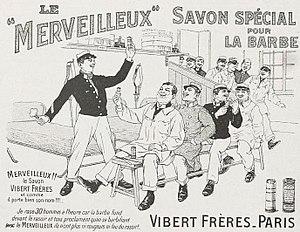
Savon à barbe, publicité de 1906.
Le savon à barbe est un savon destiné à être appliqué sur un visage à l'aide d'un blaireau afin de le raser. Sa formule permet de le faire mousser au contact du blaireau humide. Bien que la mousse à raser l'ait remplacé auprès de nombreux utilisateurs, on en trouve encore de nombreux types à base de différentes huiles.